Metal–organic framework

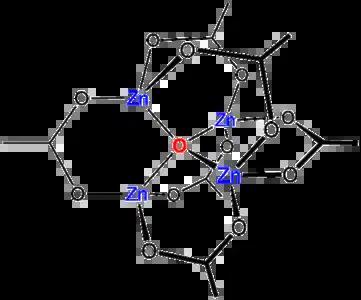
SBUs are often derived from basic zinc acetate structure, the acetates being replaced by rigid di- and tricarboxylates.

The study of MOFs has roots in coordination chemistry and solid-state inorganic chemistry, but it developed into a new field. In addition, MOFs are constructed from bridging organic ligands that remain intact throughout the synthesis. Zeolite synthesis often makes use of a "template". Templates are ions that influence the structure of the growing inorganic framework. Typical templating ions are quaternary ammonium cations, which are removed later. In MOFs, the framework is templated by the SBU (secondary building unit) and the organic ligands. A templating approach that is useful for MOFs intended for gas storage is the use of metal-binding solvents such as "N","N"-diethylformamide and water. In these cases, metal sites are exposed when the solvent is evacuated, allowing hydrogen to bind at these sites.